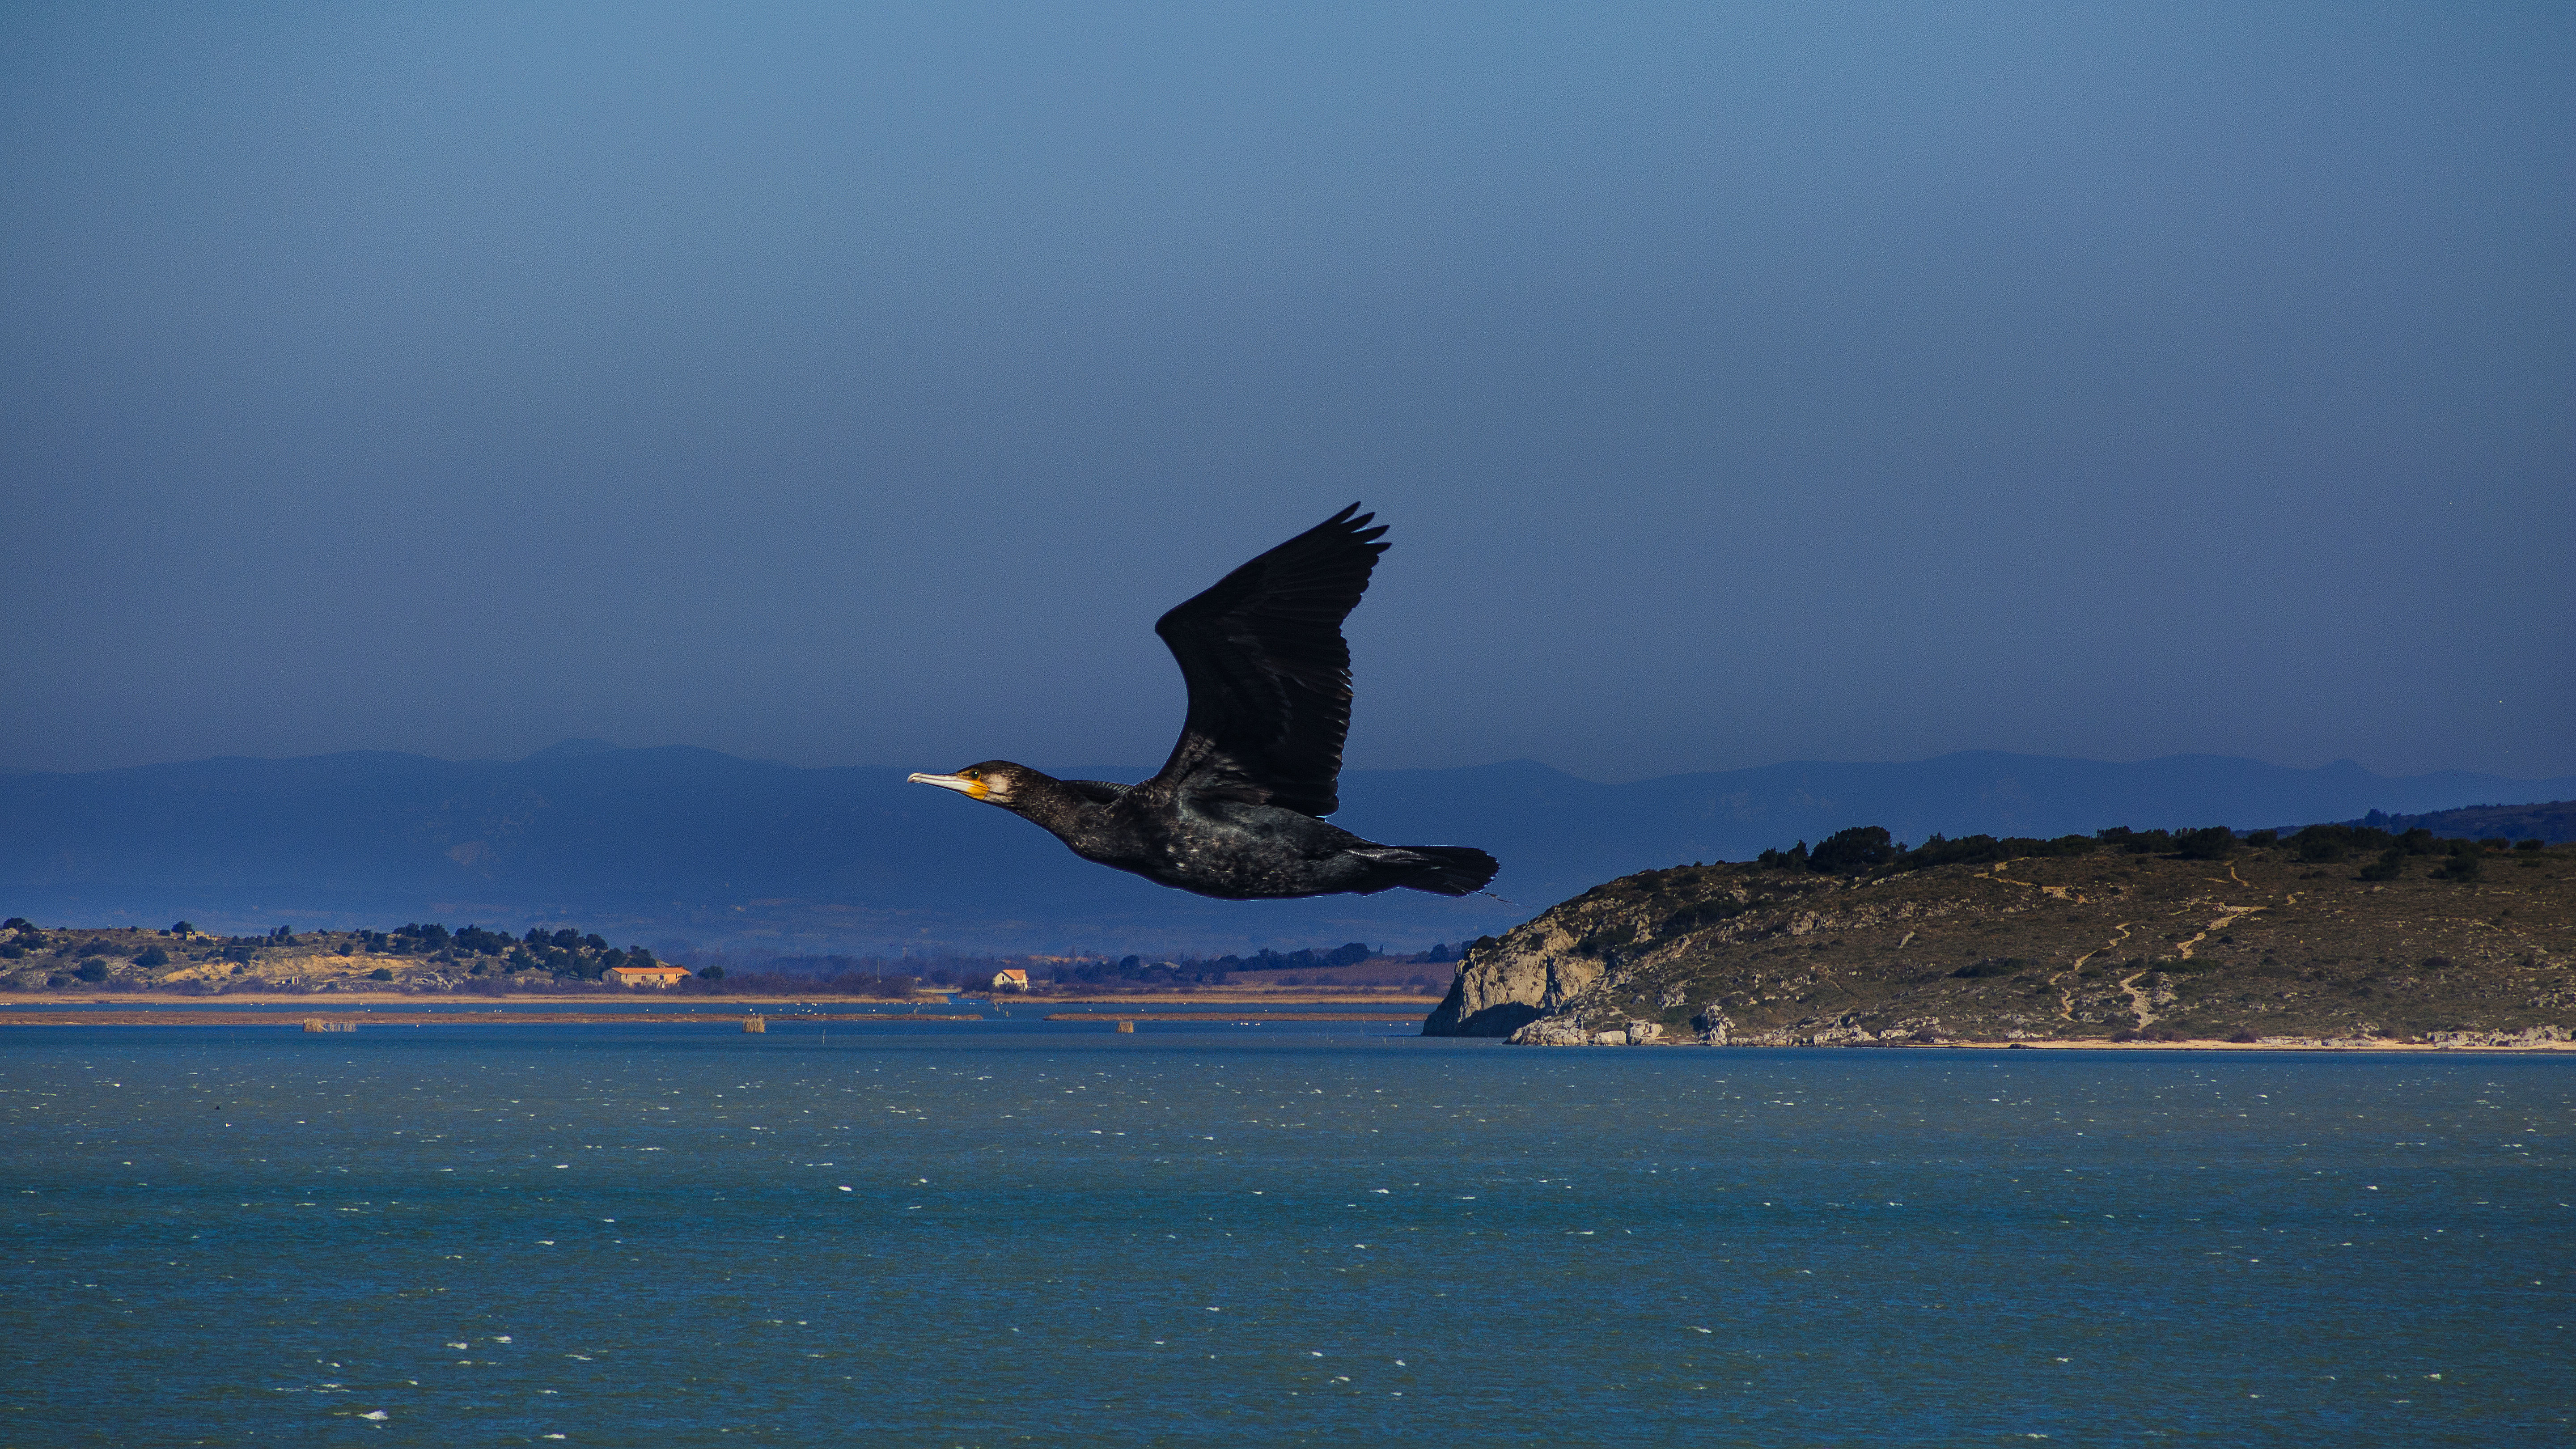
beach, sea, coast, ocean, bird, wave, seabird, blue, body of water, cool image, i